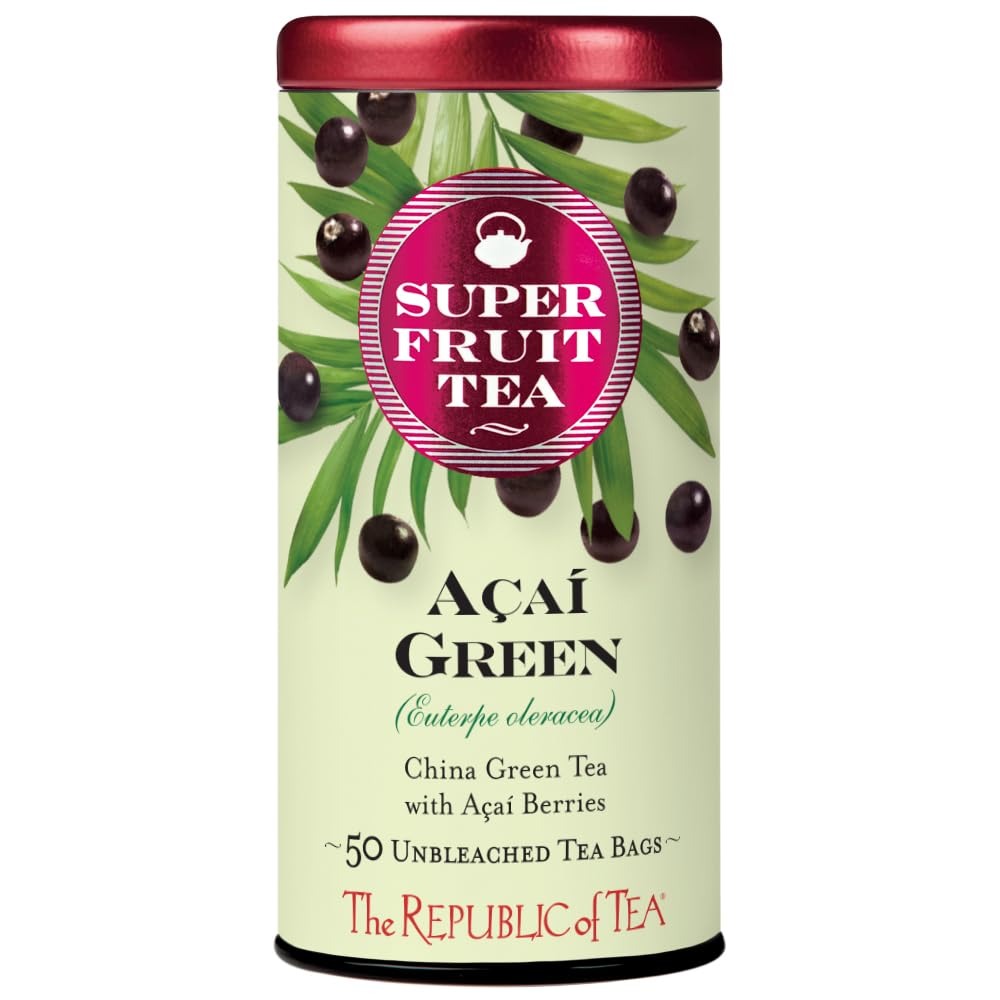
Item Name: The Republic of Tea Acai Berry Green Tea - Caffeinated Superfruit - Natural Healthy Herbal Tea - Antioxidant, Gluten-Free - 50 Tea Bags
Bullet Point 1: ACAI GREEN: Deprived from the Acaizeiro palm tree this deep purple fruit has the sweet, rich flavors of concord grapes and ripe blueberries.
Bullet Point 2: PREMIUM AND ORGANIC: We have married real, organic fruit with fine China green tea, giving you a well-balanced cup and a multitude of benefits in the convenience of a round, natural tea bag.
Bullet Point 3: STEEPING INSTRUCTIONS: Simply heat fresh, filtered water to just short of boiling. Then pour 6 oz water over tea and steep for 1-3 minutes.
Bullet Point 4: CAFFEINE: This green tea contains a small amount of caffeine, so it is perfect to add to your daily routine to give you slight energy without the coffee-like jitters.
Bullet Point 5: GLUTEN/SUGAR-FREE: This tea is gluten, sugar and carb-free, so you can sip away without worry.
Product Description: The Republic Of Tea Stands For Its Pride In Making Quality Tea�s. Each Tea Is Carefully Made And Has A Unique Character That Will Soothe, Energize, And Delight You With Its Individuality That Will Bring More Than A Pleasurable Delight With Every Sip. Tea Is Known To Have Many Health Benefits. Health Benefits Acai Green Superfruit Tea Is A Sweet Anf Flavorful Green Tea Blend. China Green Tea Perfectly Paired With Acai Beerries To Give It A Distinct And Nutritionally Rich Flavor. Acai Berry Is From The Acaizeiro Palm Tree Known By The Inhabitant Of The Amazon Forest For Its Rich Health Benefits. How To Steep Green Tea Steeping Green Tea Is Easy. Simply Heat Fresh, Filtered Water Just Short Of Boiling. Then Pour Water Over Tea And Steep For 1-3 Minutes (If Using A Tea Bag) Or 2-4 Minutes (If Using Full-Leaf Tea).
Value: 50.0
Unit: Count

Price: 21.48